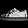
Label: Sneaker